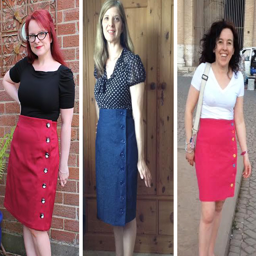
skirt - sewing pattern by person and the buttons